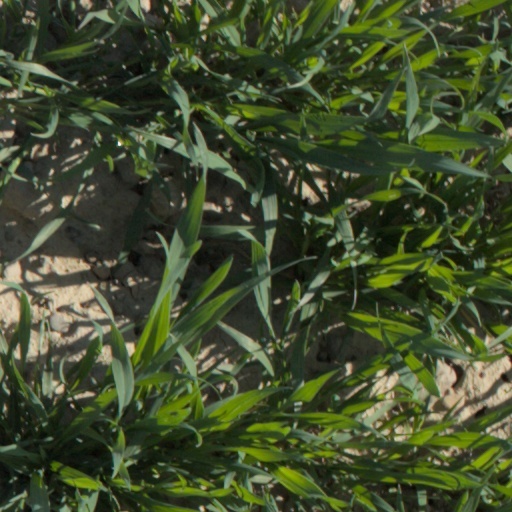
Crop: wheat